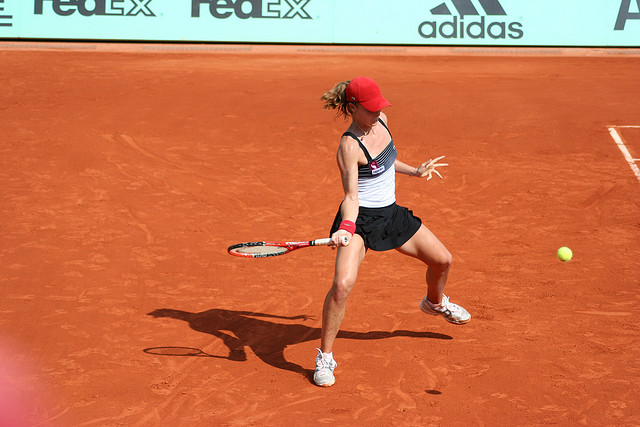
một nữ vận động viên tennis đang chuẩn bị đánh bóng ở trên sân đất nện